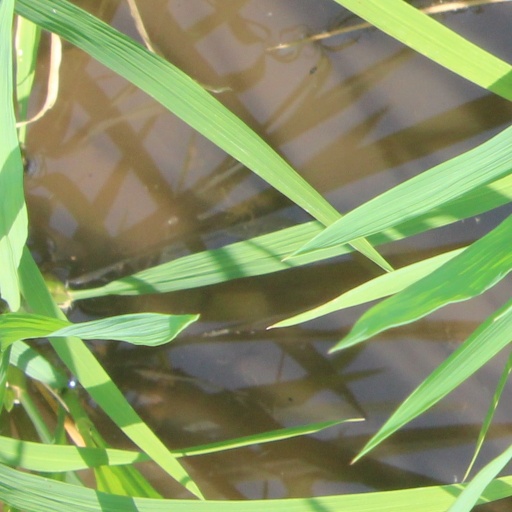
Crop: rice